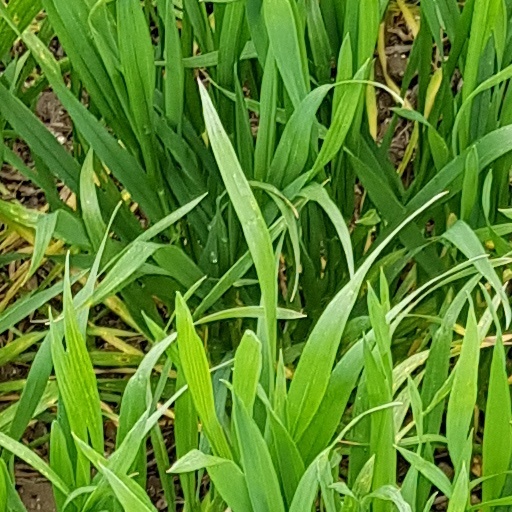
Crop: wheat